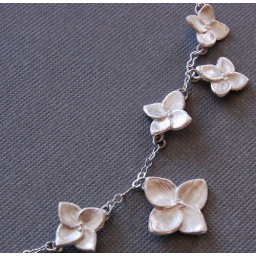
Tiny silver flowers scatter along the delicate sterling chain. This necklace measures 16 inches in length.